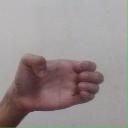
अक्षर: ख